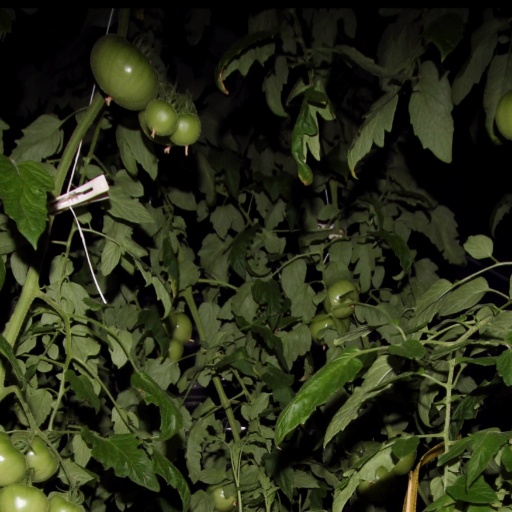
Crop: tomato